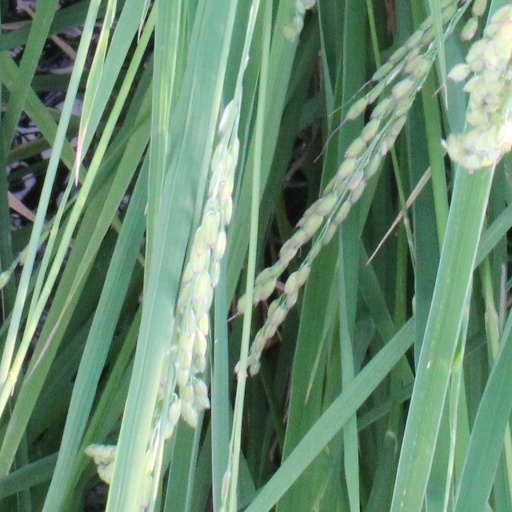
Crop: rice